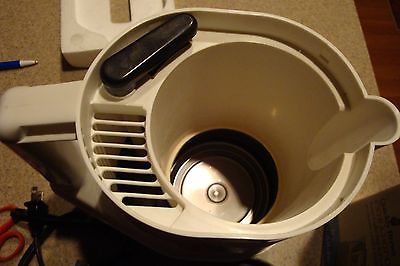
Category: coffee maker